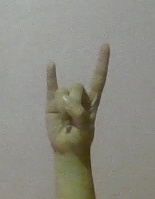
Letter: la